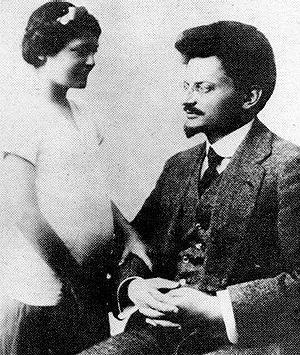
Léon Trotski, de son vrai nom Lev Davidovitch Bronstein, né le 26 octobre 1879 à Ianovka et mort assassiné le 21 août 1940 à Mexico, est un révolutionnaire communiste et homme politique russo-soviétique.